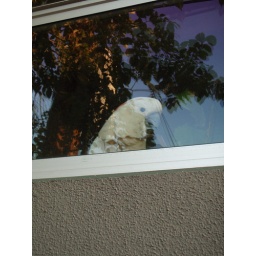
I love how the tree is reflected in the glass